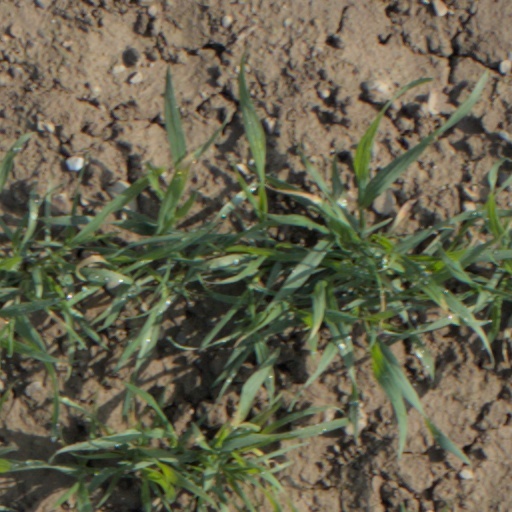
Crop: wheat